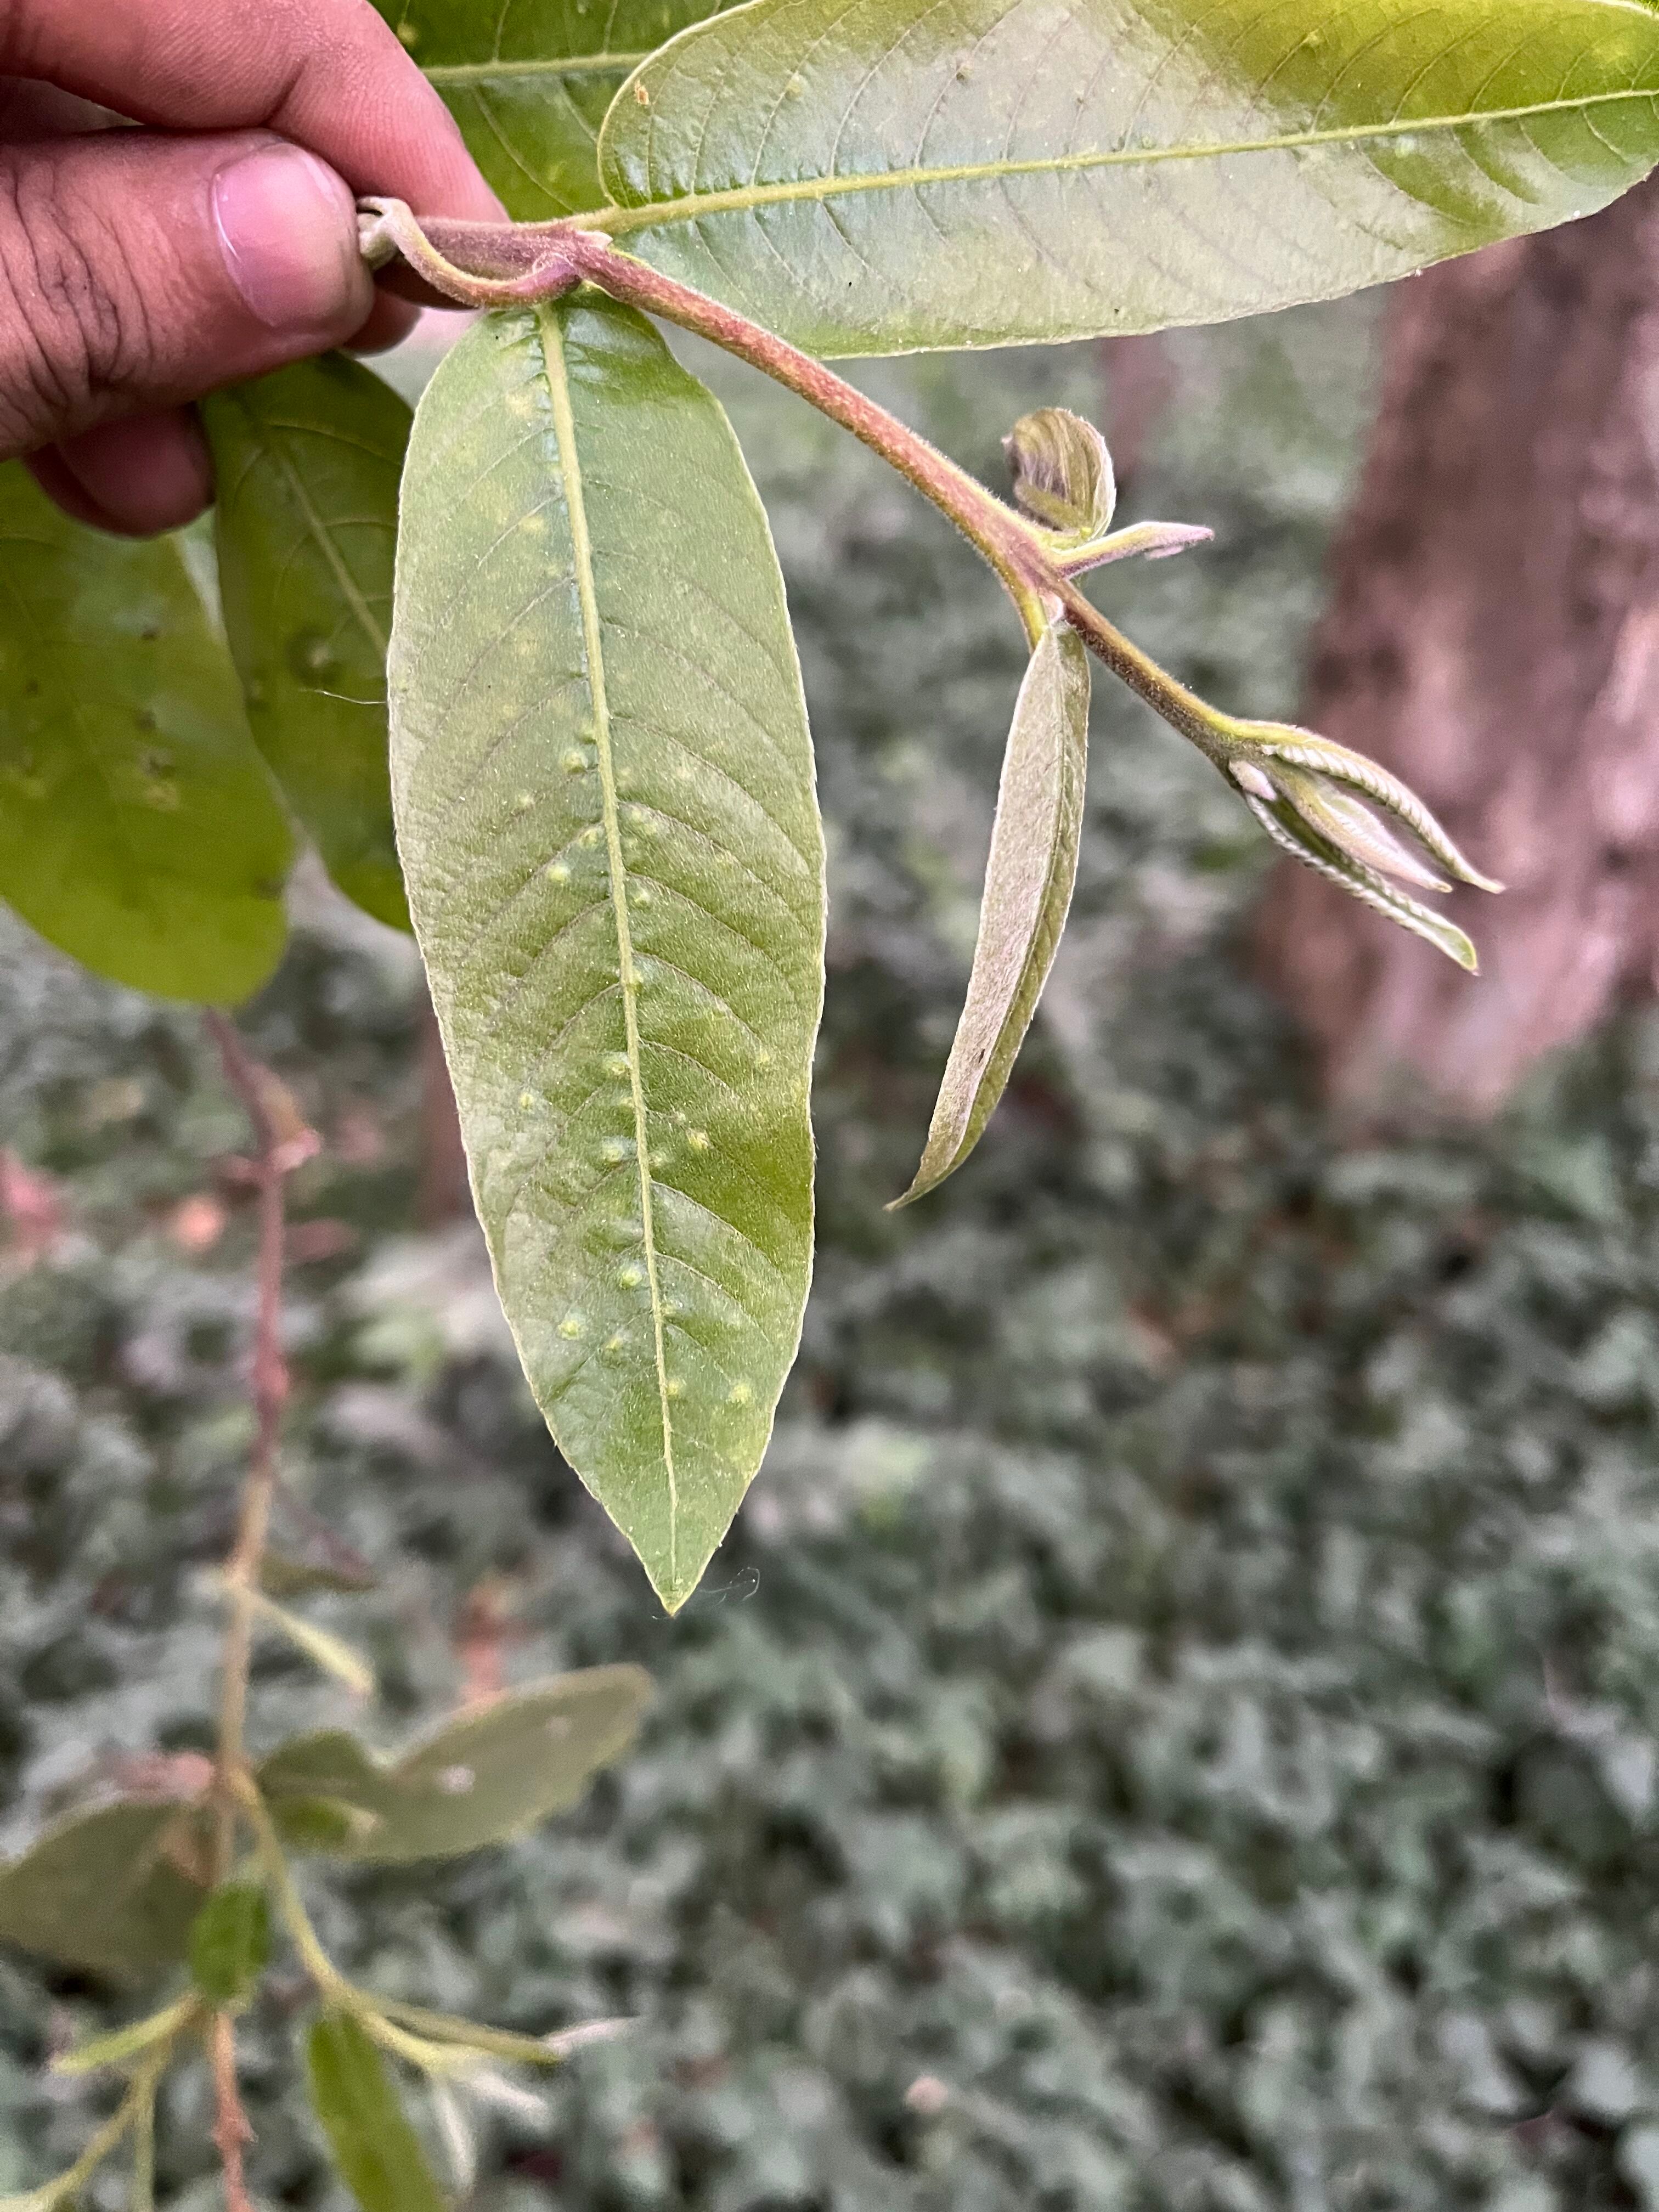
Plant species: terminalia-arjuna